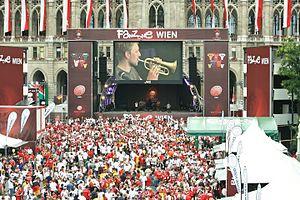
LaBrassBanda est un groupe allemand d'Übersee. Le nom du groupe est un mélange des noms de Brass band et Banda.